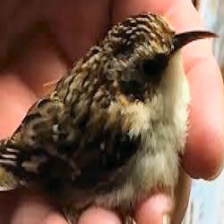
Species: BROWN CREPPER
Scientific name: CERTHIA AMERICANA